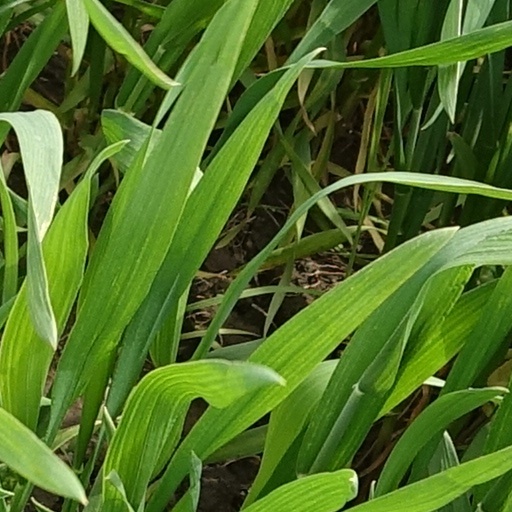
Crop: wheat